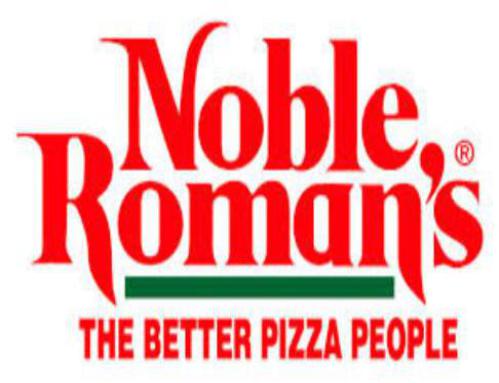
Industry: Food